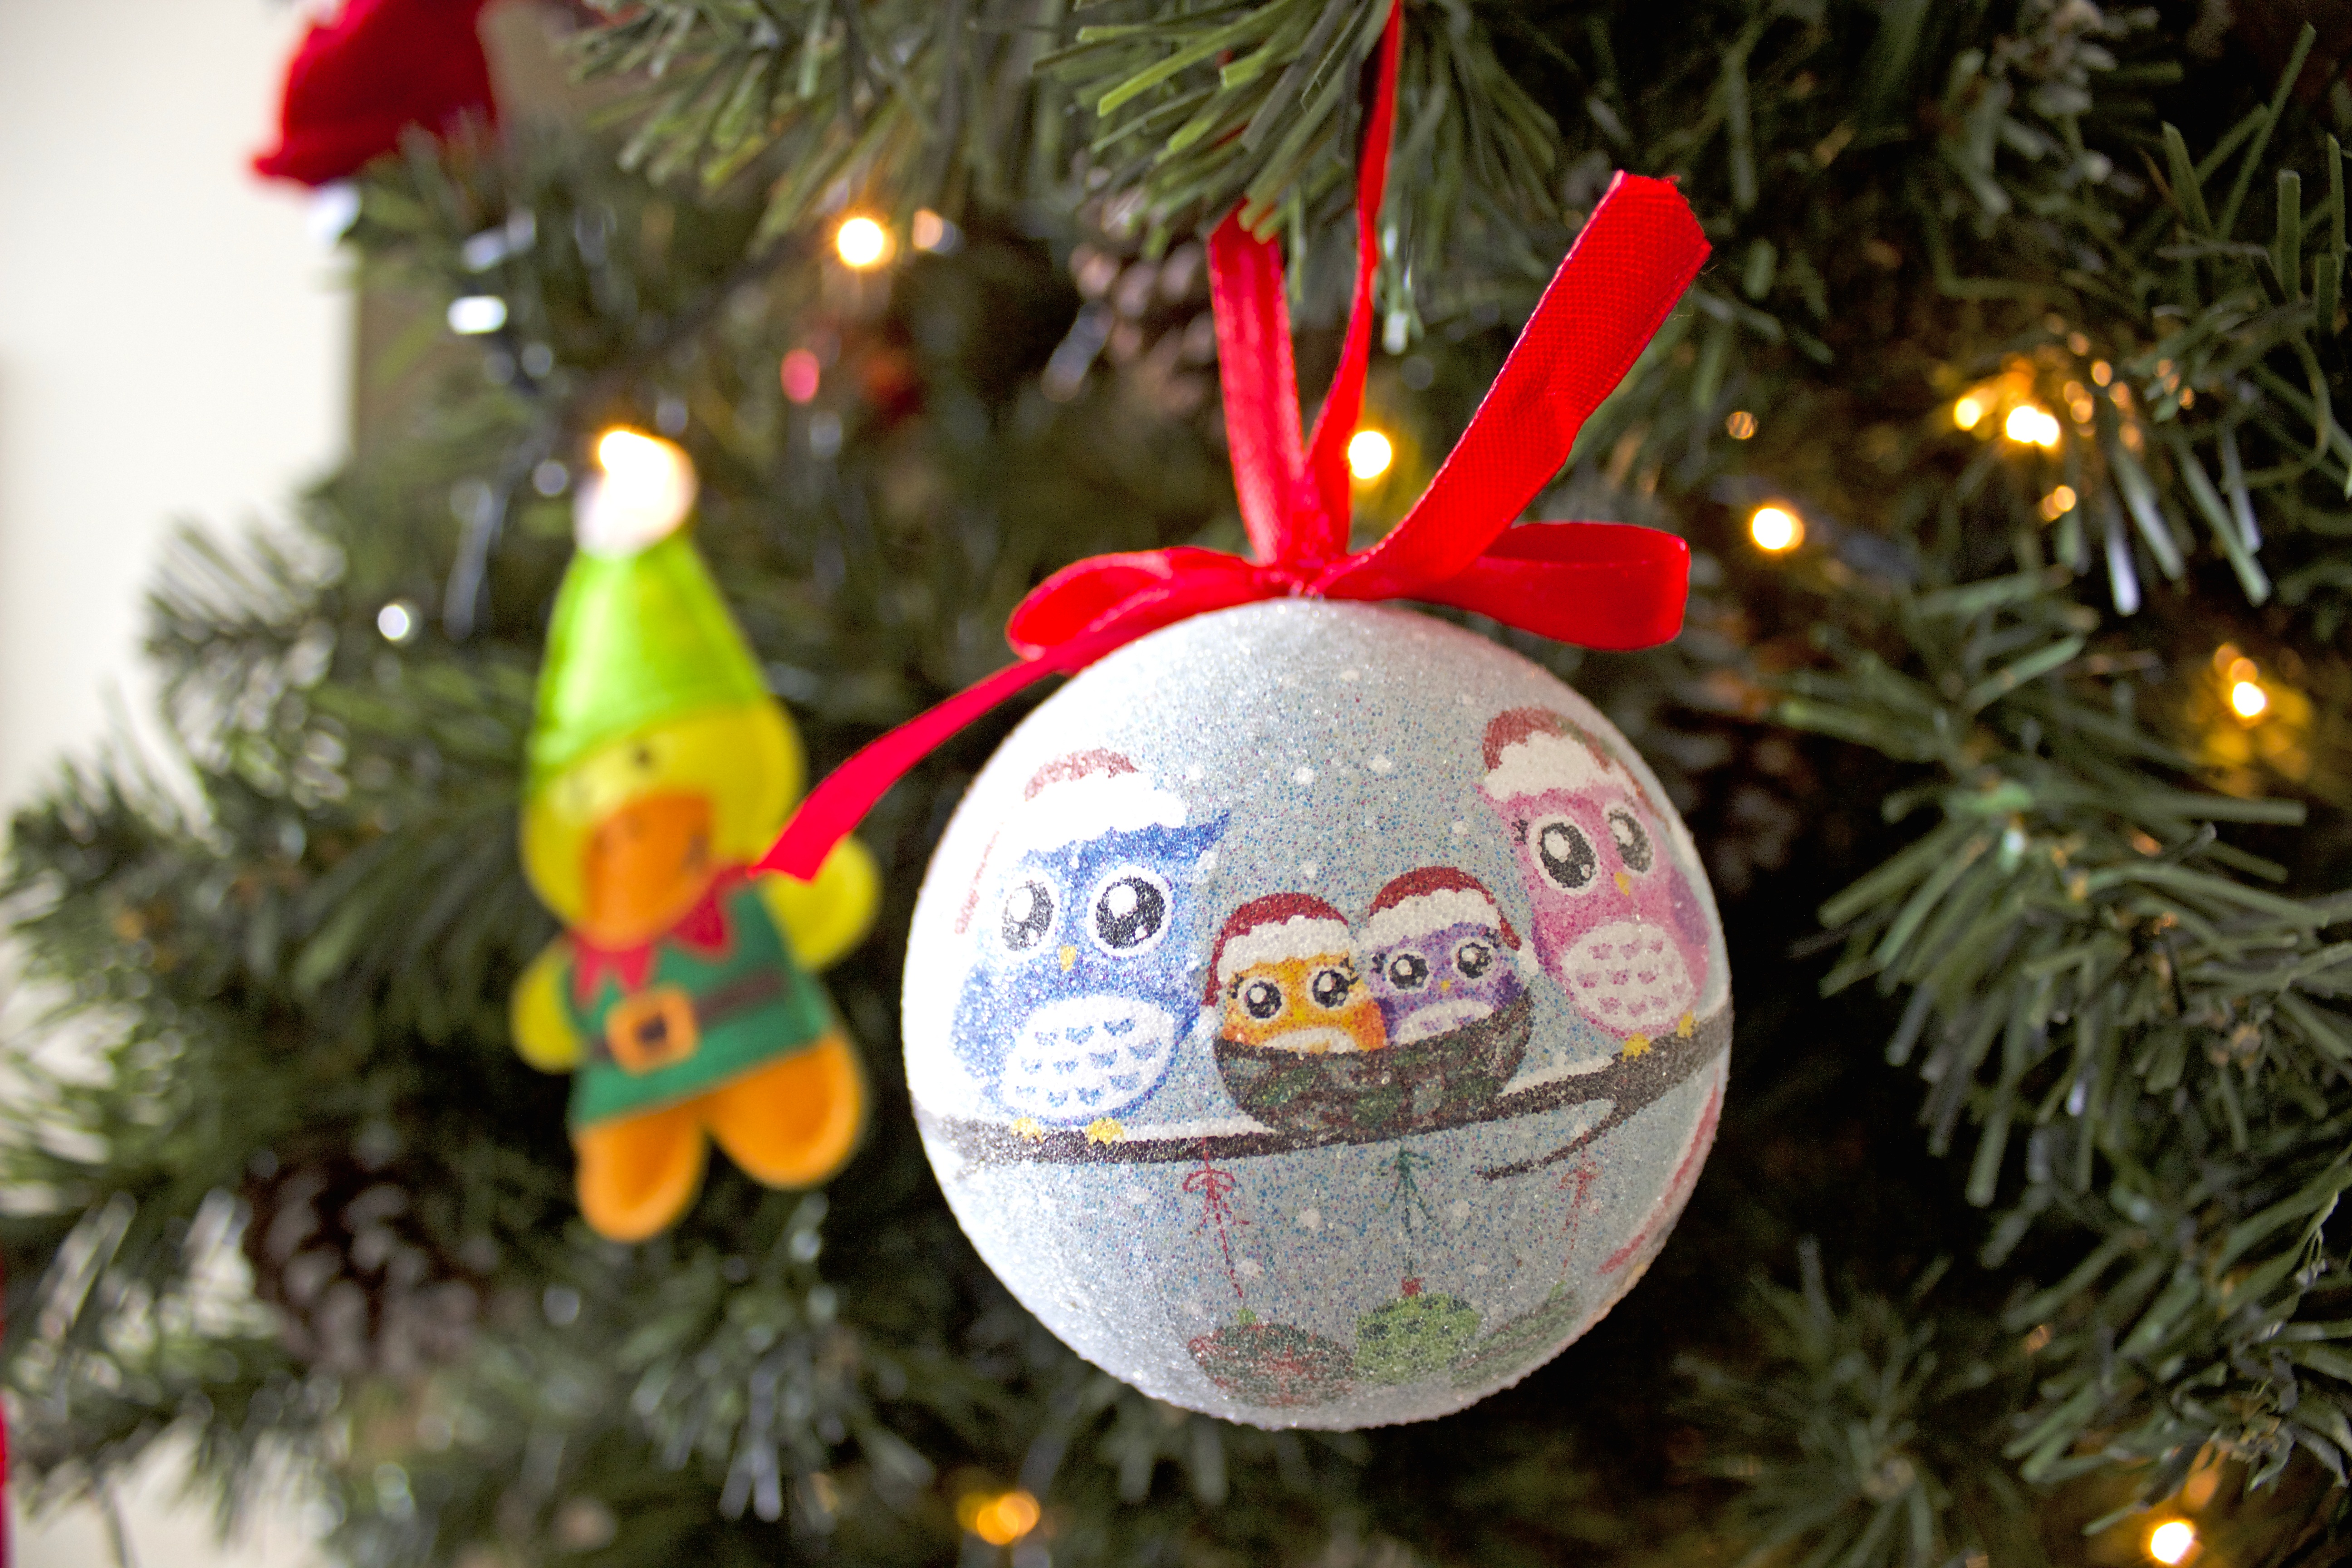
tree, branch, holiday, christmas, christmas tree, christmas decoration